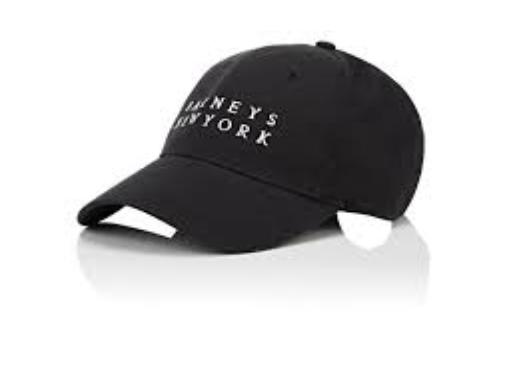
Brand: Barneys New York
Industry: Clothes